Hélder Postiga

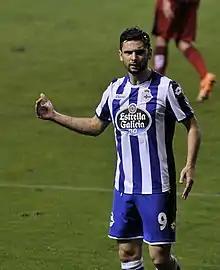
Postiga playing for Deportivo in 2014

Hélder Manuel Marques Postiga (born 2 August 1982) is a Portuguese former professional footballer who played as a striker.